Les Tuche 2

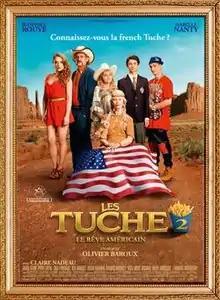
Theatrical release poster

Les Tuche 2 - Le rêve américain is a 2016 French comedy film directed by Olivier Baroux. It is the sequel to "Les Tuche". It earned over US$32.5 million and was the highest-grossing domestic film in France in 2016, with 4,619,884 tickets sold.